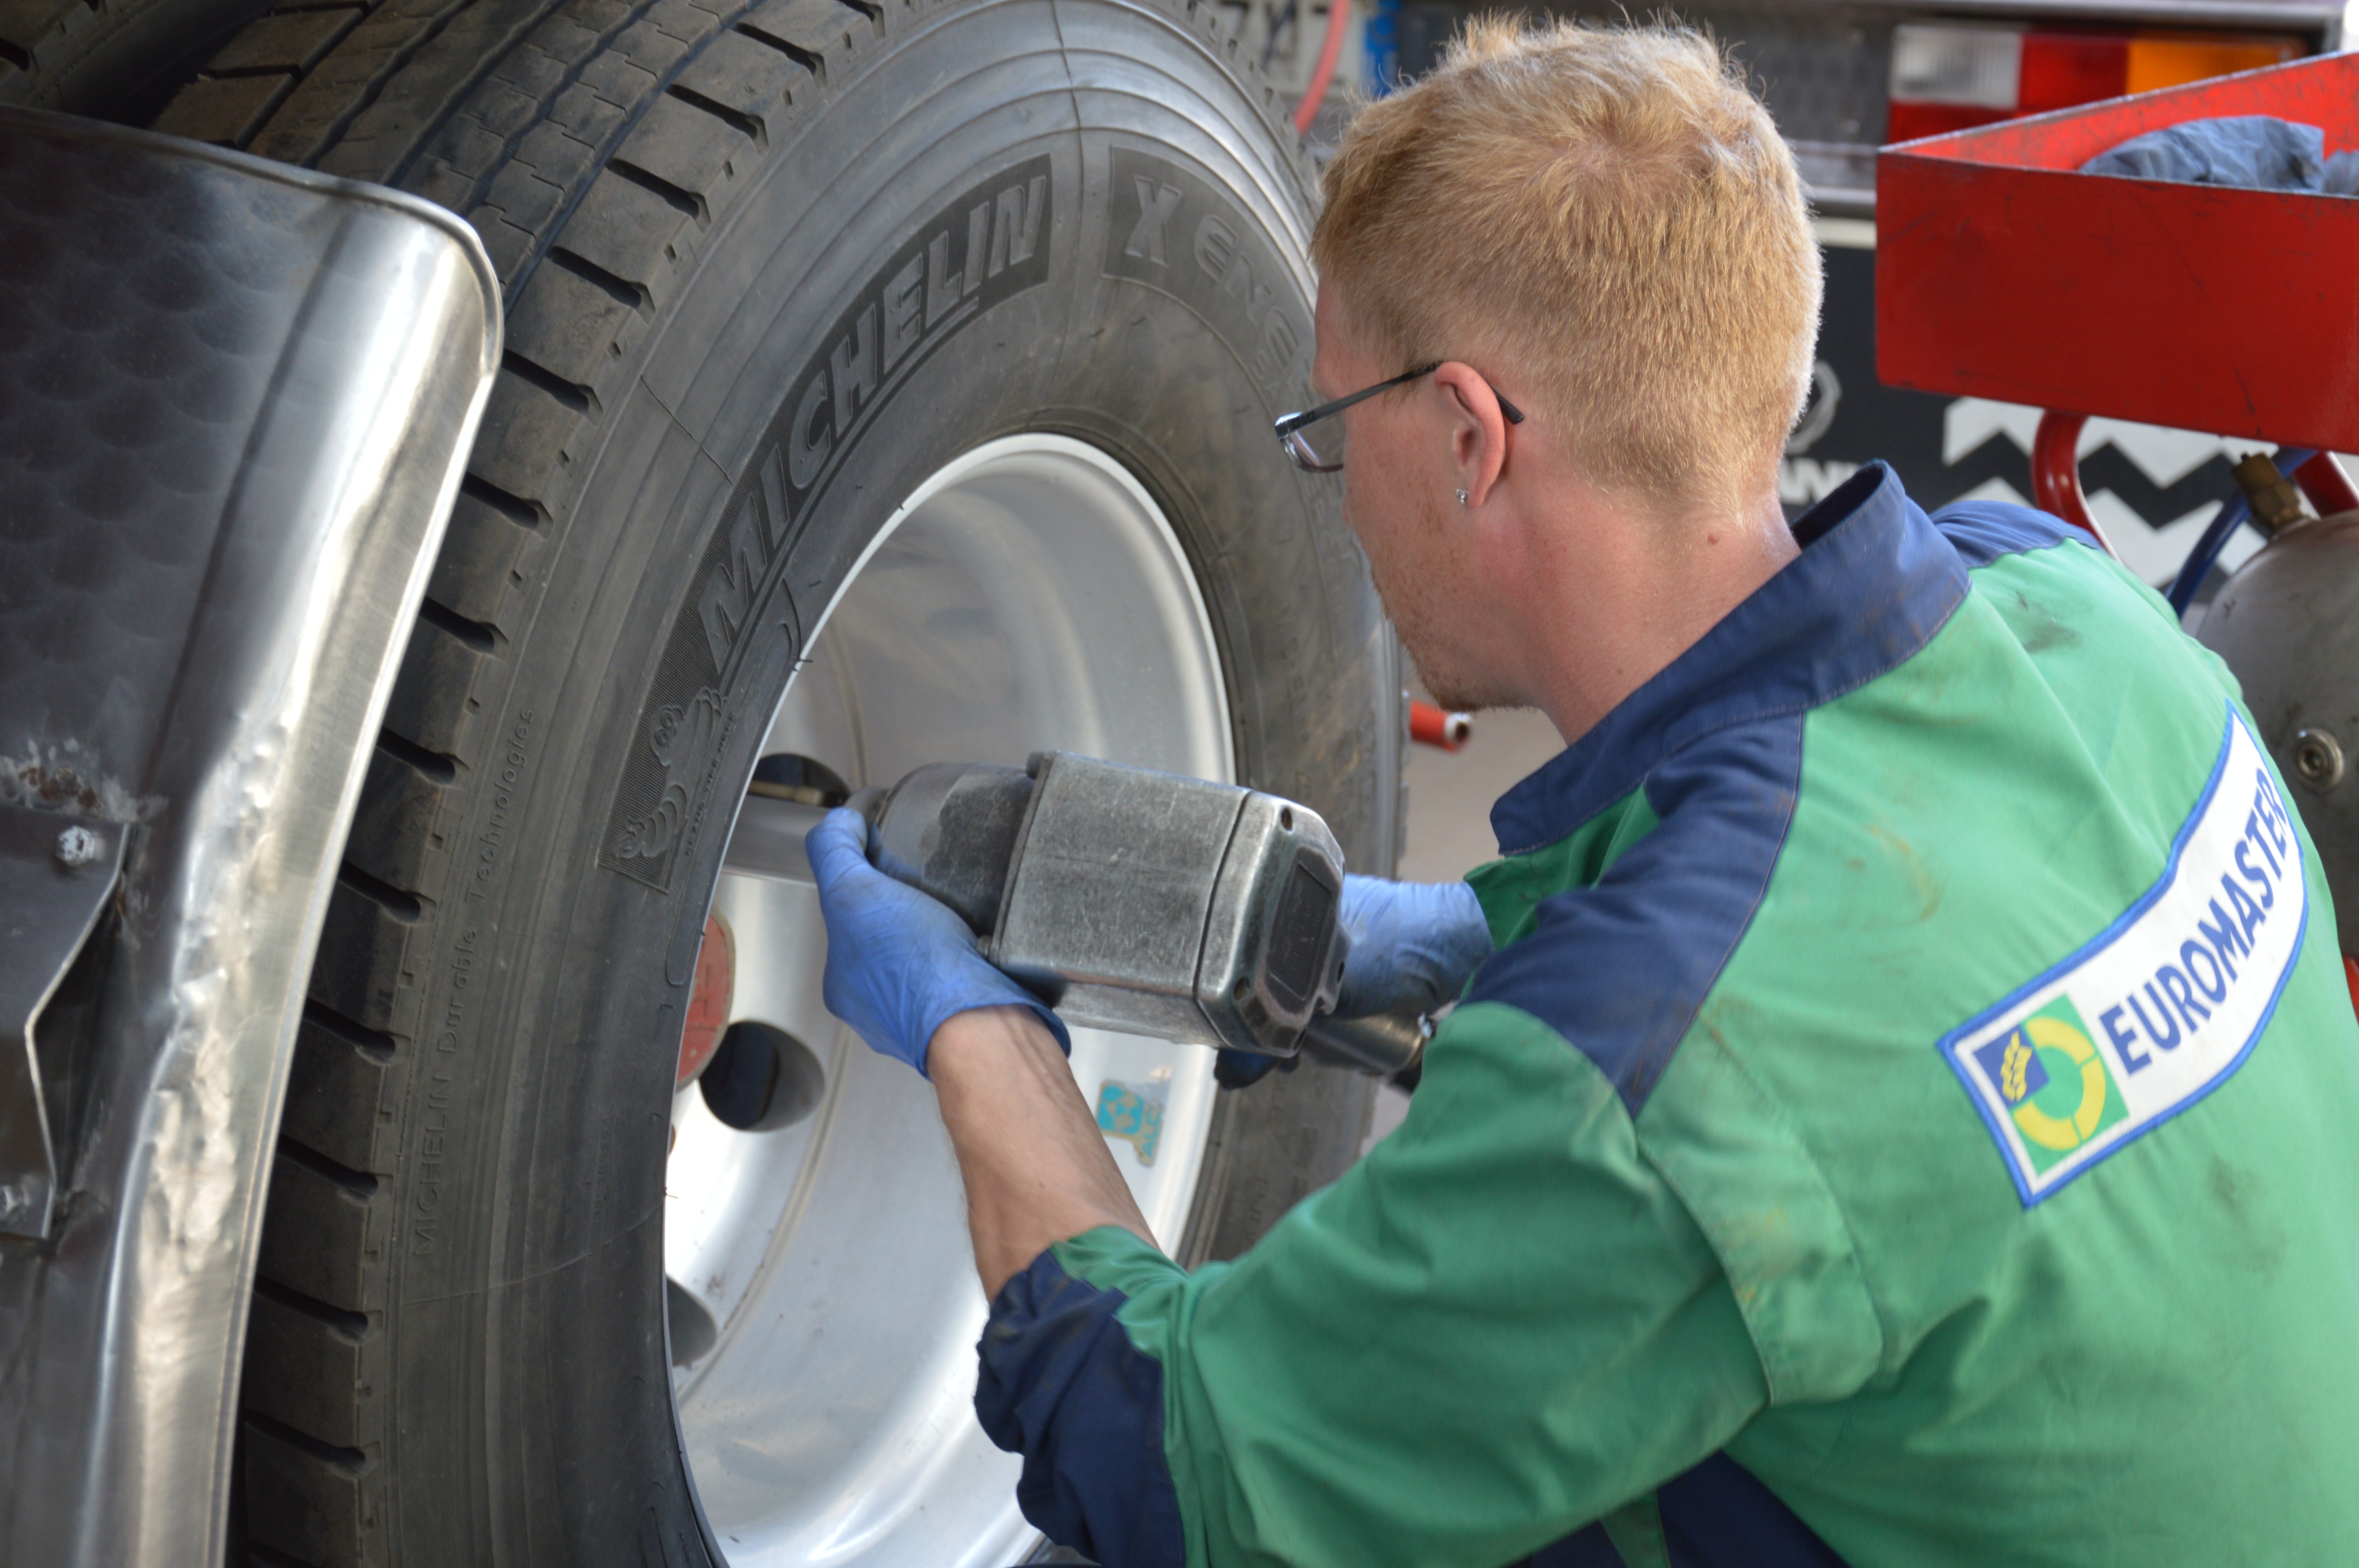
work, wheel, tire, mechanic, tire repairer, tire mounting, auto mechanic, automotive tire